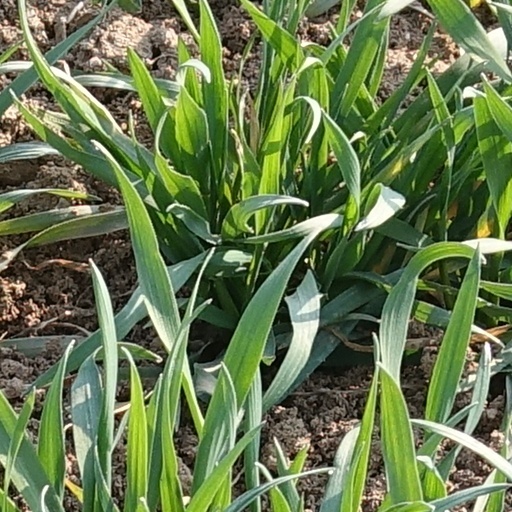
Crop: wheat